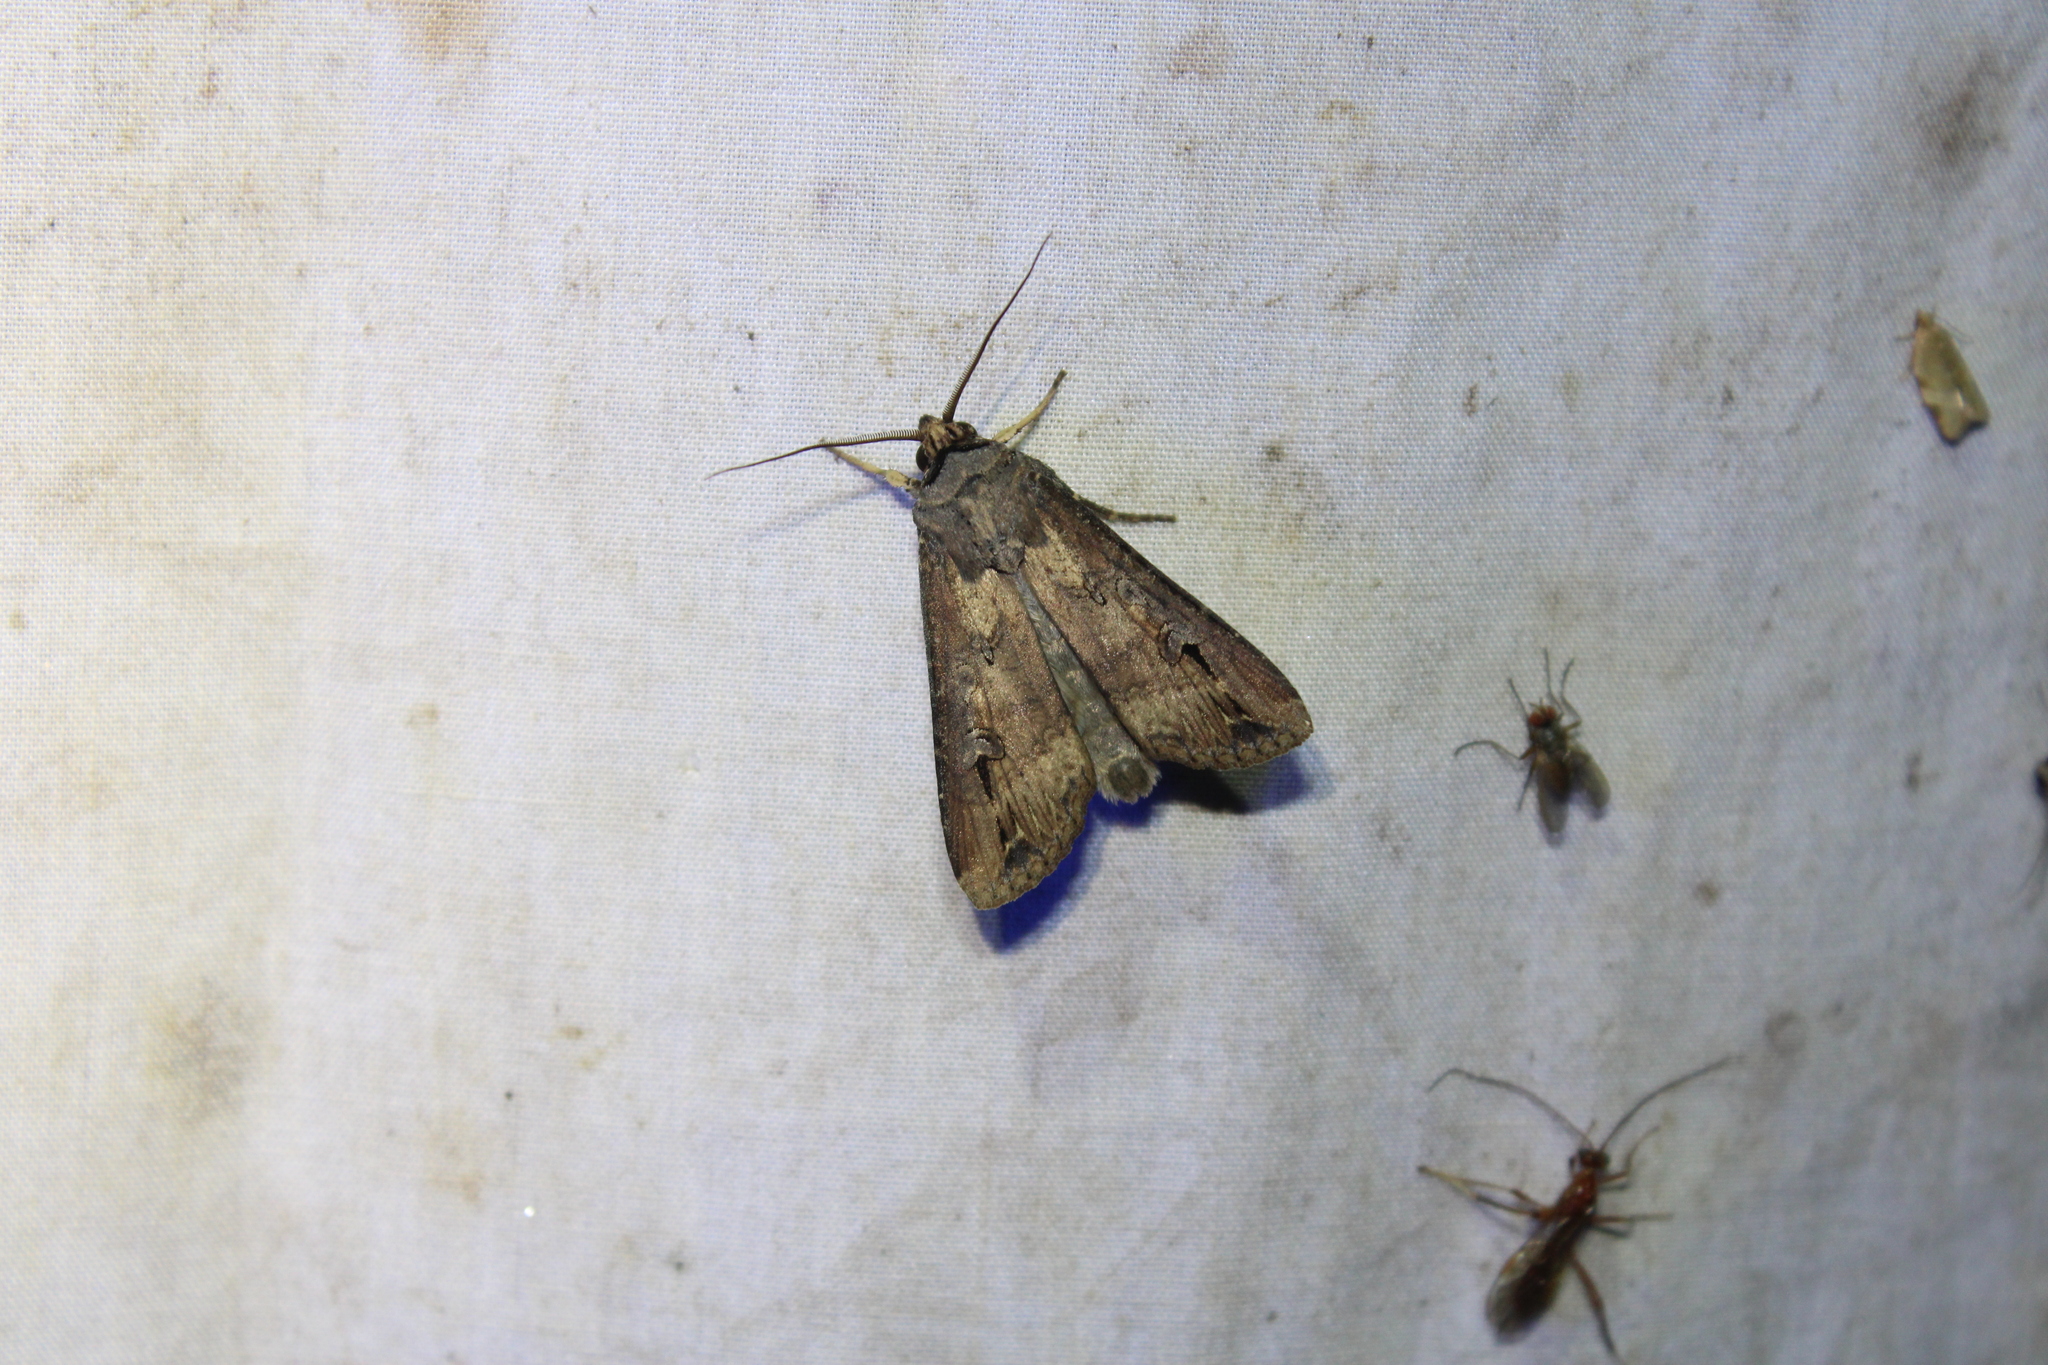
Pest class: cutworms